Lucy (Australopithecus)

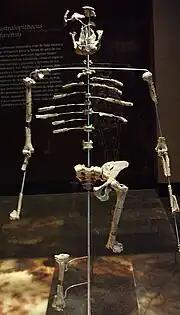
Cast of Lucy in Mexico

In the afternoon, all members of the expedition returned to the gully to section off the site and prepare it for careful excavation and collection, which eventually took three weeks. That first evening they celebrated at the camp; at some stage during the evening they named fossil AL 288-1 "Lucy", after the Beatles' song "Lucy in the Sky with Diamonds" (1967), which was being played loudly and repeatedly on a tape recorder in the camp.